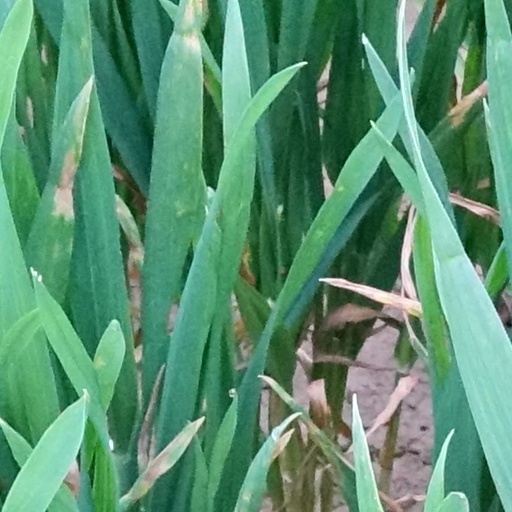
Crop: wheat